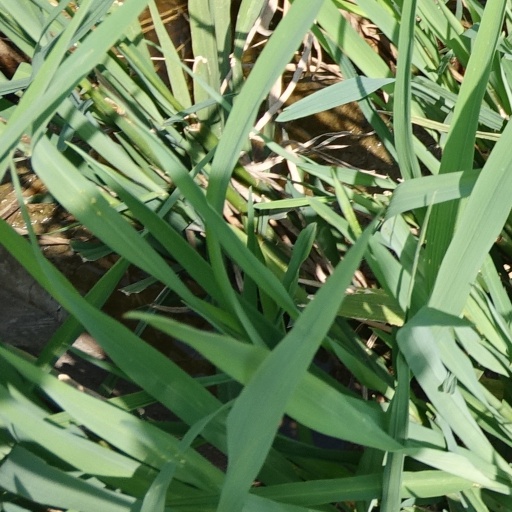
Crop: rice